Sky position (RA, Dec in degrees): 359.725, 0.8457
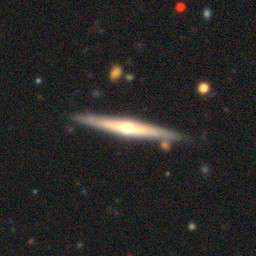
Galaxy morphology: Edge-on Galaxies with Bulge